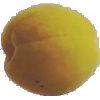
Label: Peach 2